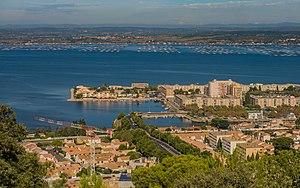
Au premier plan la partie sud-ouest du quartier de l'Ile de Thau et l'étang de Thau. Dans le fond, sur la rive opposée la commune de Loupian et ses parcs à huitres. Sète, Hérault, France.
Loupian est une commune française située dans le département de l'Hérault, en région Occitanie. Elle appartient à la communauté d'agglomération Sète Agglopôle Méditerranée.